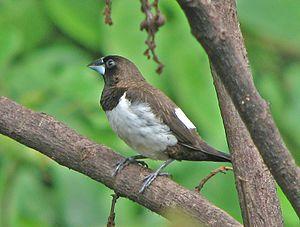
Le Capucin domino, Bengali du Japon, Domino à longue queue ou Moineau domino, est une espèce de petits passereaux commune dans le sud de l'Asie. Le Moineau du Japon est une variété domestiquée de cette espèce.